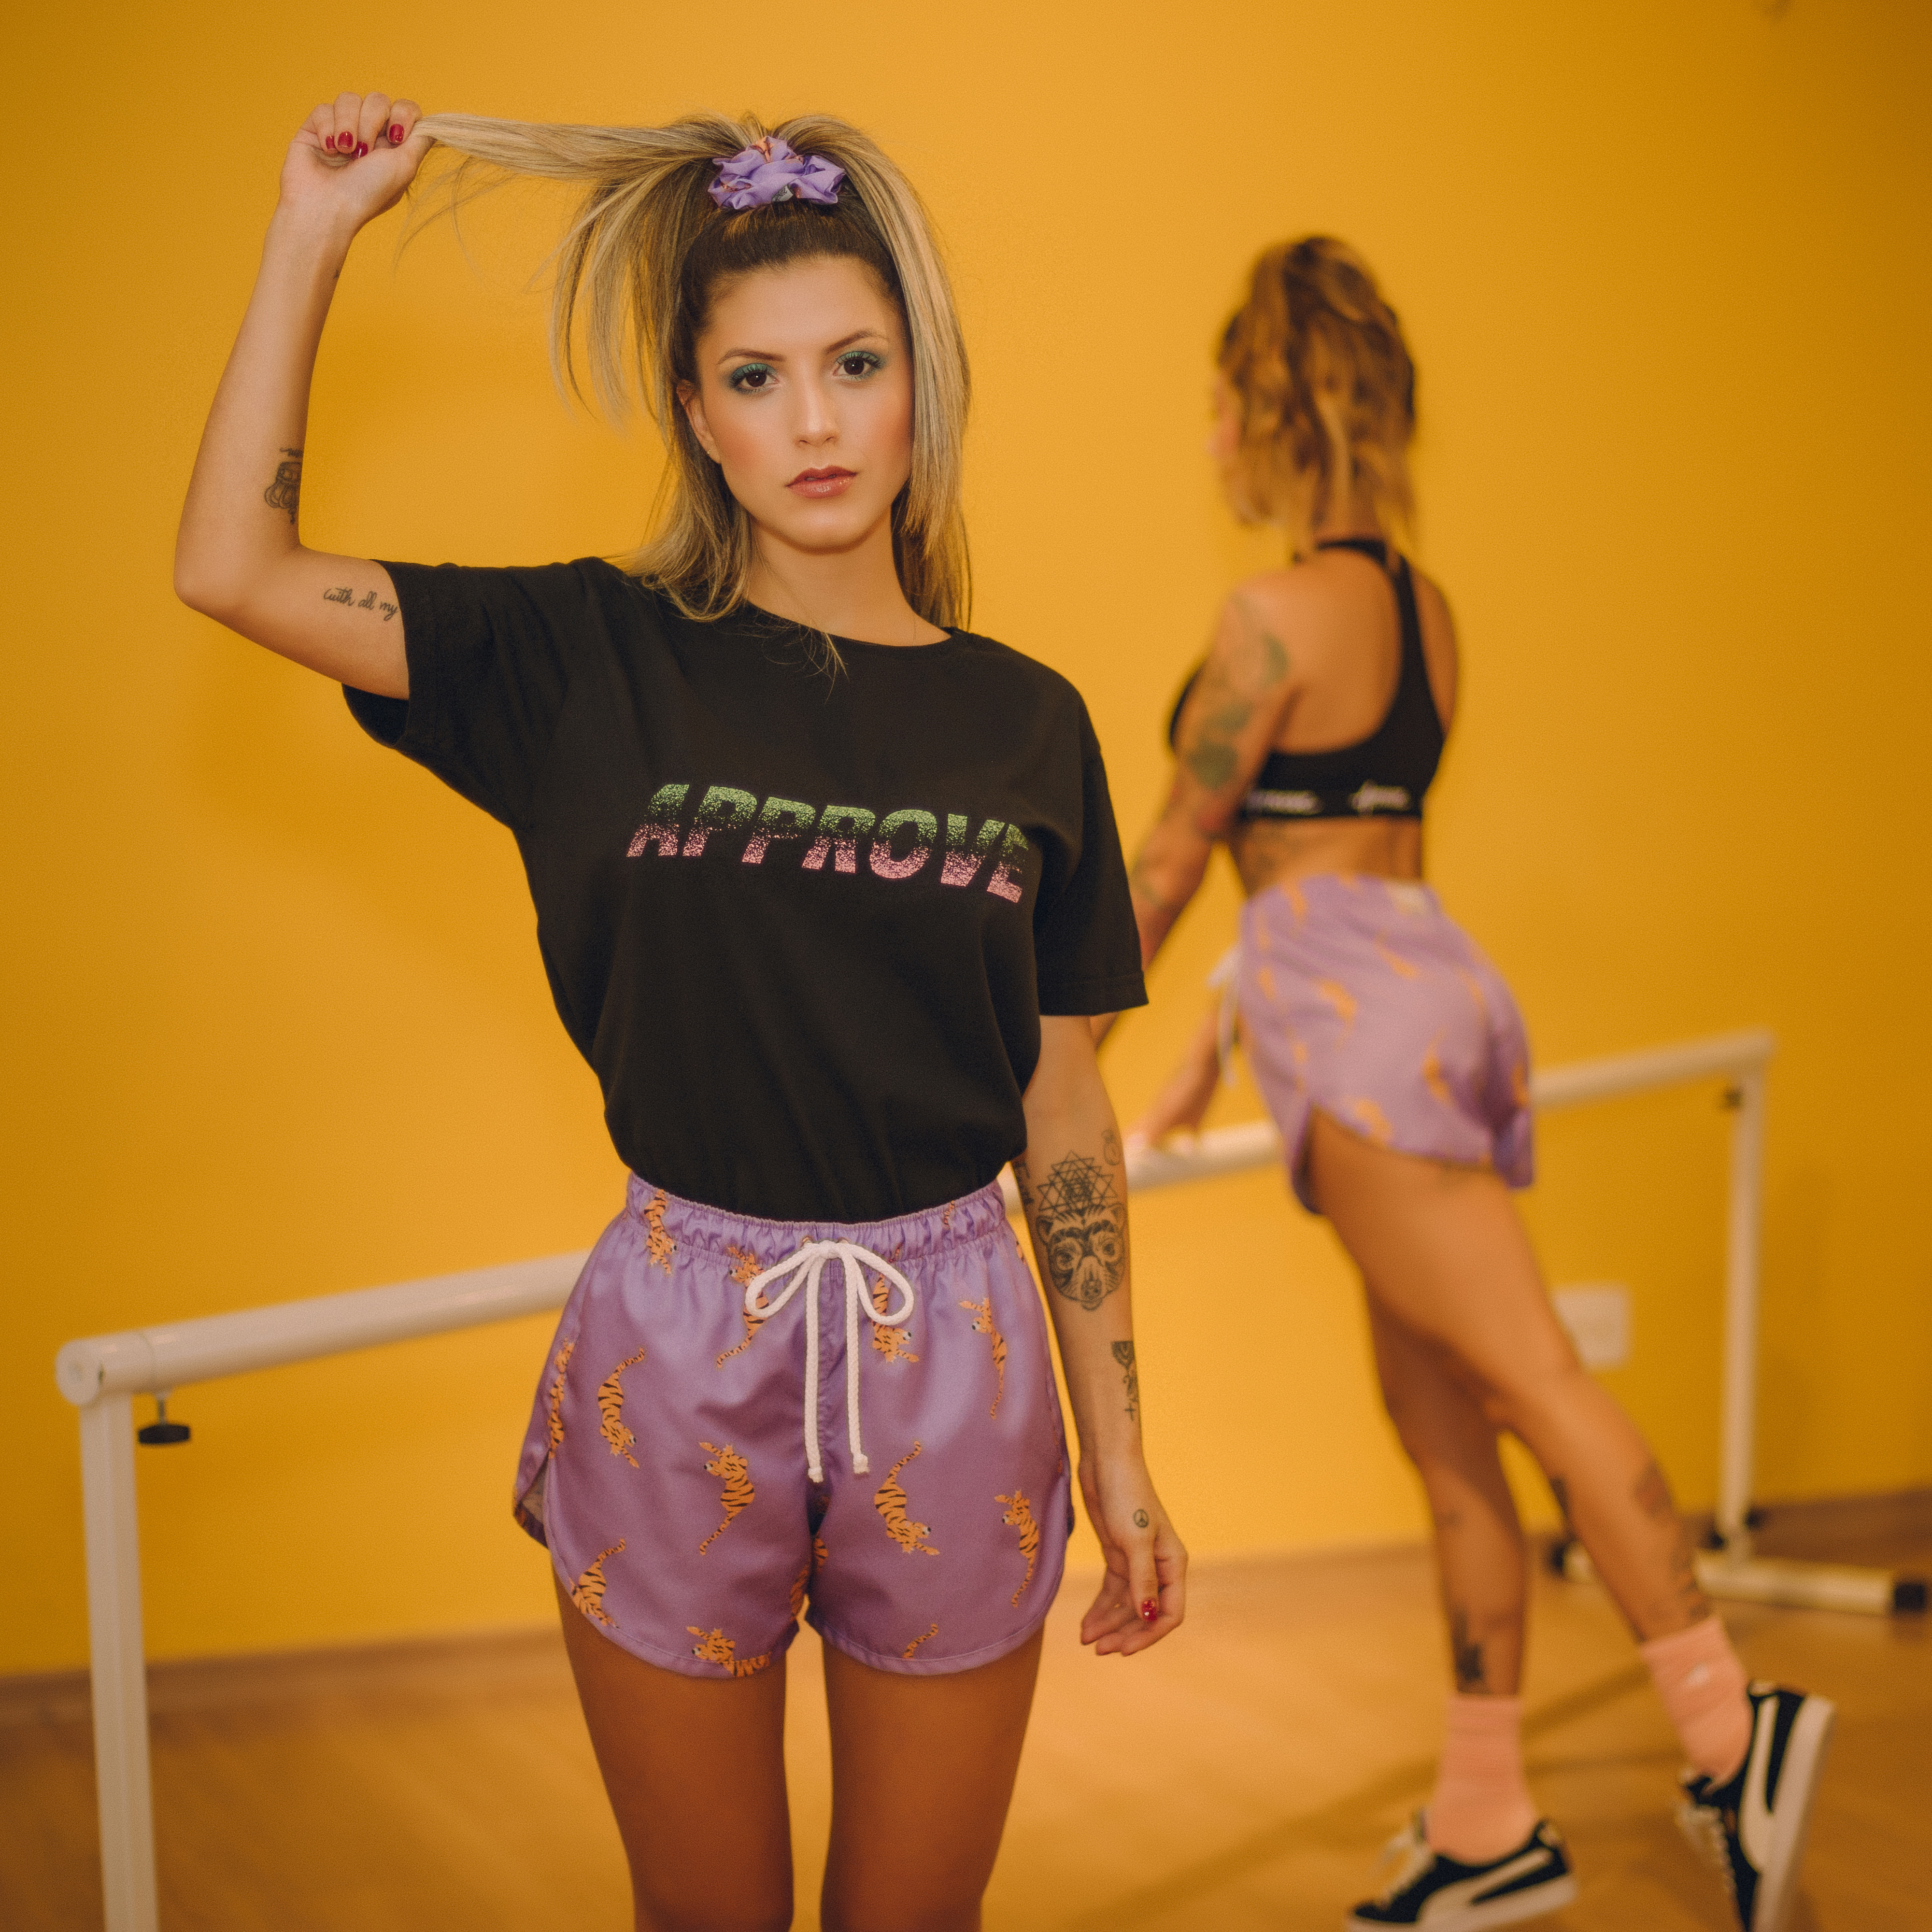
yellow, clothing, shoulder, leg, thigh, human leg, shorts, fashion, joint, fun, arm, footwear, room, human body, muscle, waist, t shirt, abdomen, photography, photo shoot, trunk, knee, shoe, physical fitness, top